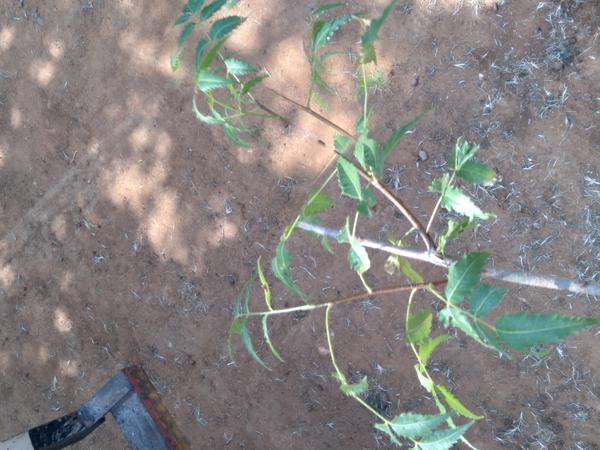
Plant: Neem